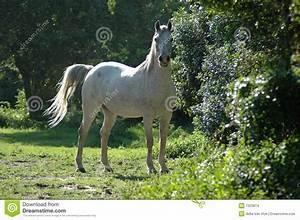
horse